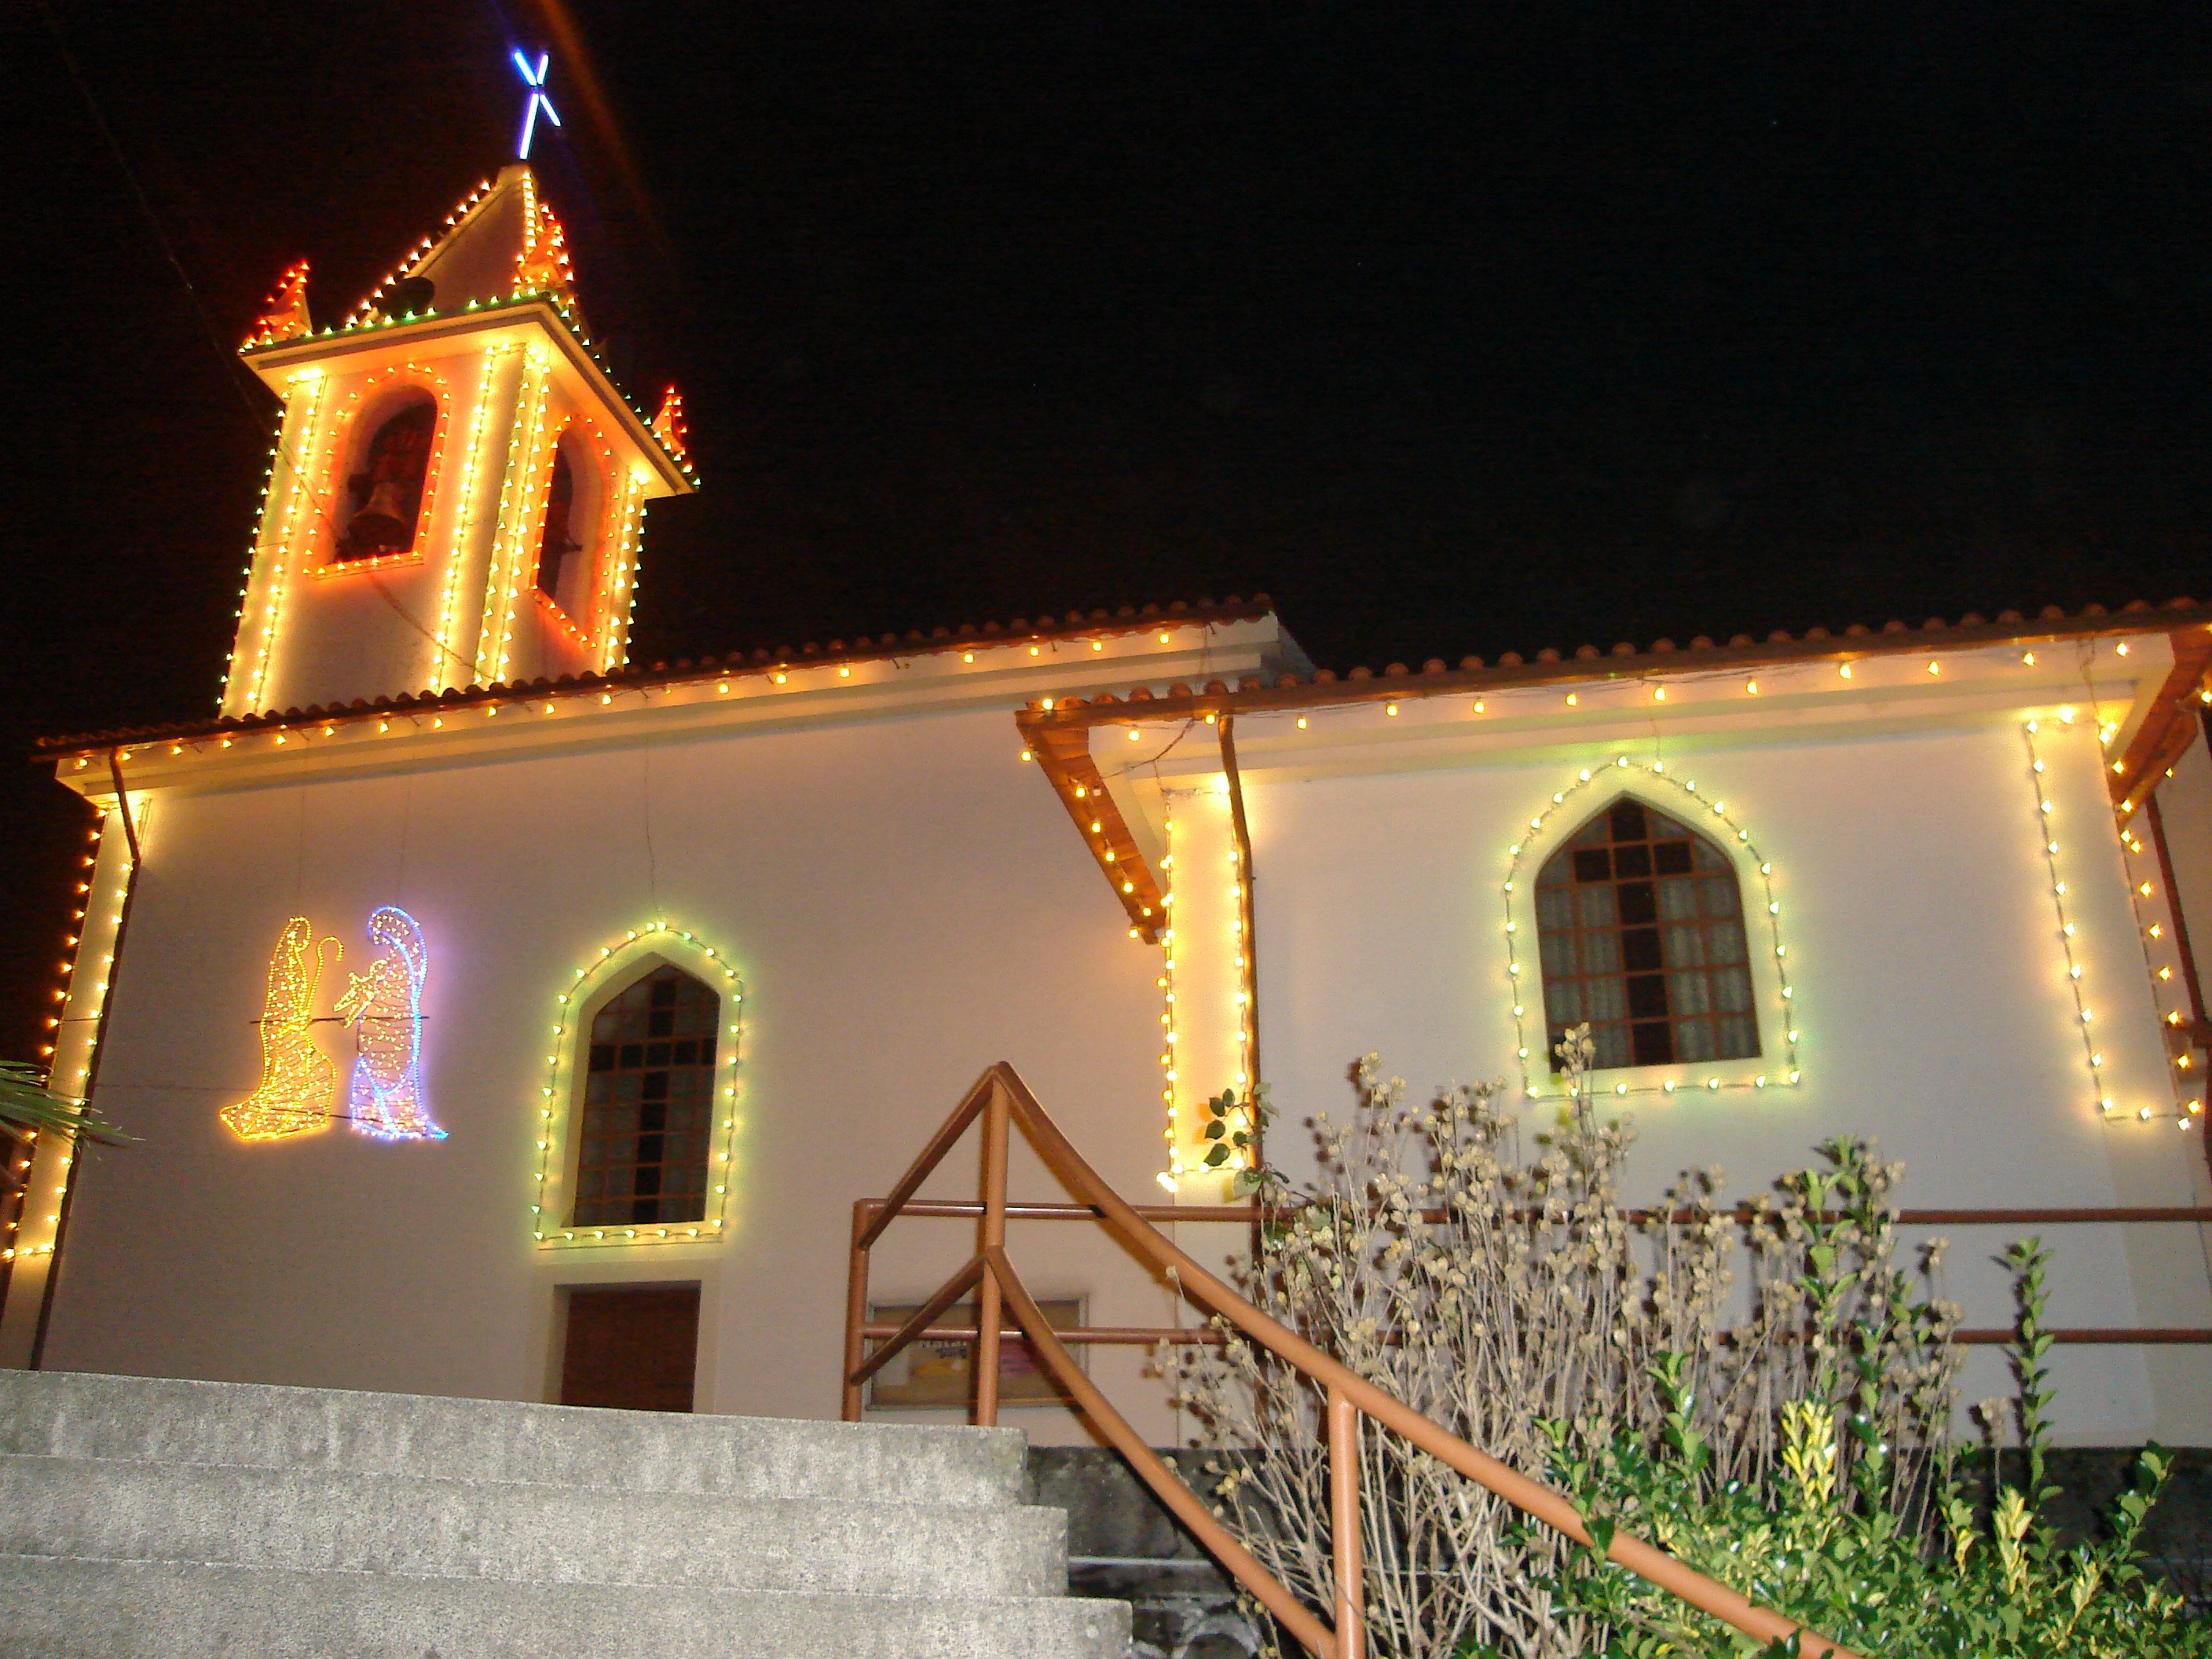
architecture, night, house, building, monument, evening, tower, sightseeing, church, cathedral, chapel, exterior, christmas, place of worship, illuminated, christmas decoration, catholic, temple, roman, culture, christianity, estate, christmas lights